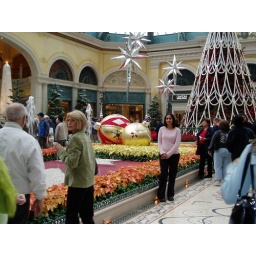
Conservatory: the water had reall cherries in them, along with fresh flowers